Meredith Baxter

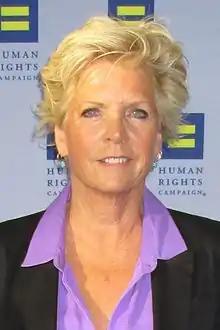
Baxter at the Human Rights Campaign Gala in 2014

Meredith Ann Baxter (born June 21, 1947) is an American actress and producer. She is known for her roles on the CBS sitcom "Bridget Loves Bernie" (1972–1973), ABC drama series "Family" (1976–1980) and the NBC sitcom "Family Ties" (1982–1989). A five-time Emmy Award nominee, one of her nominations was for playing the title role in the 1992 TV film "".